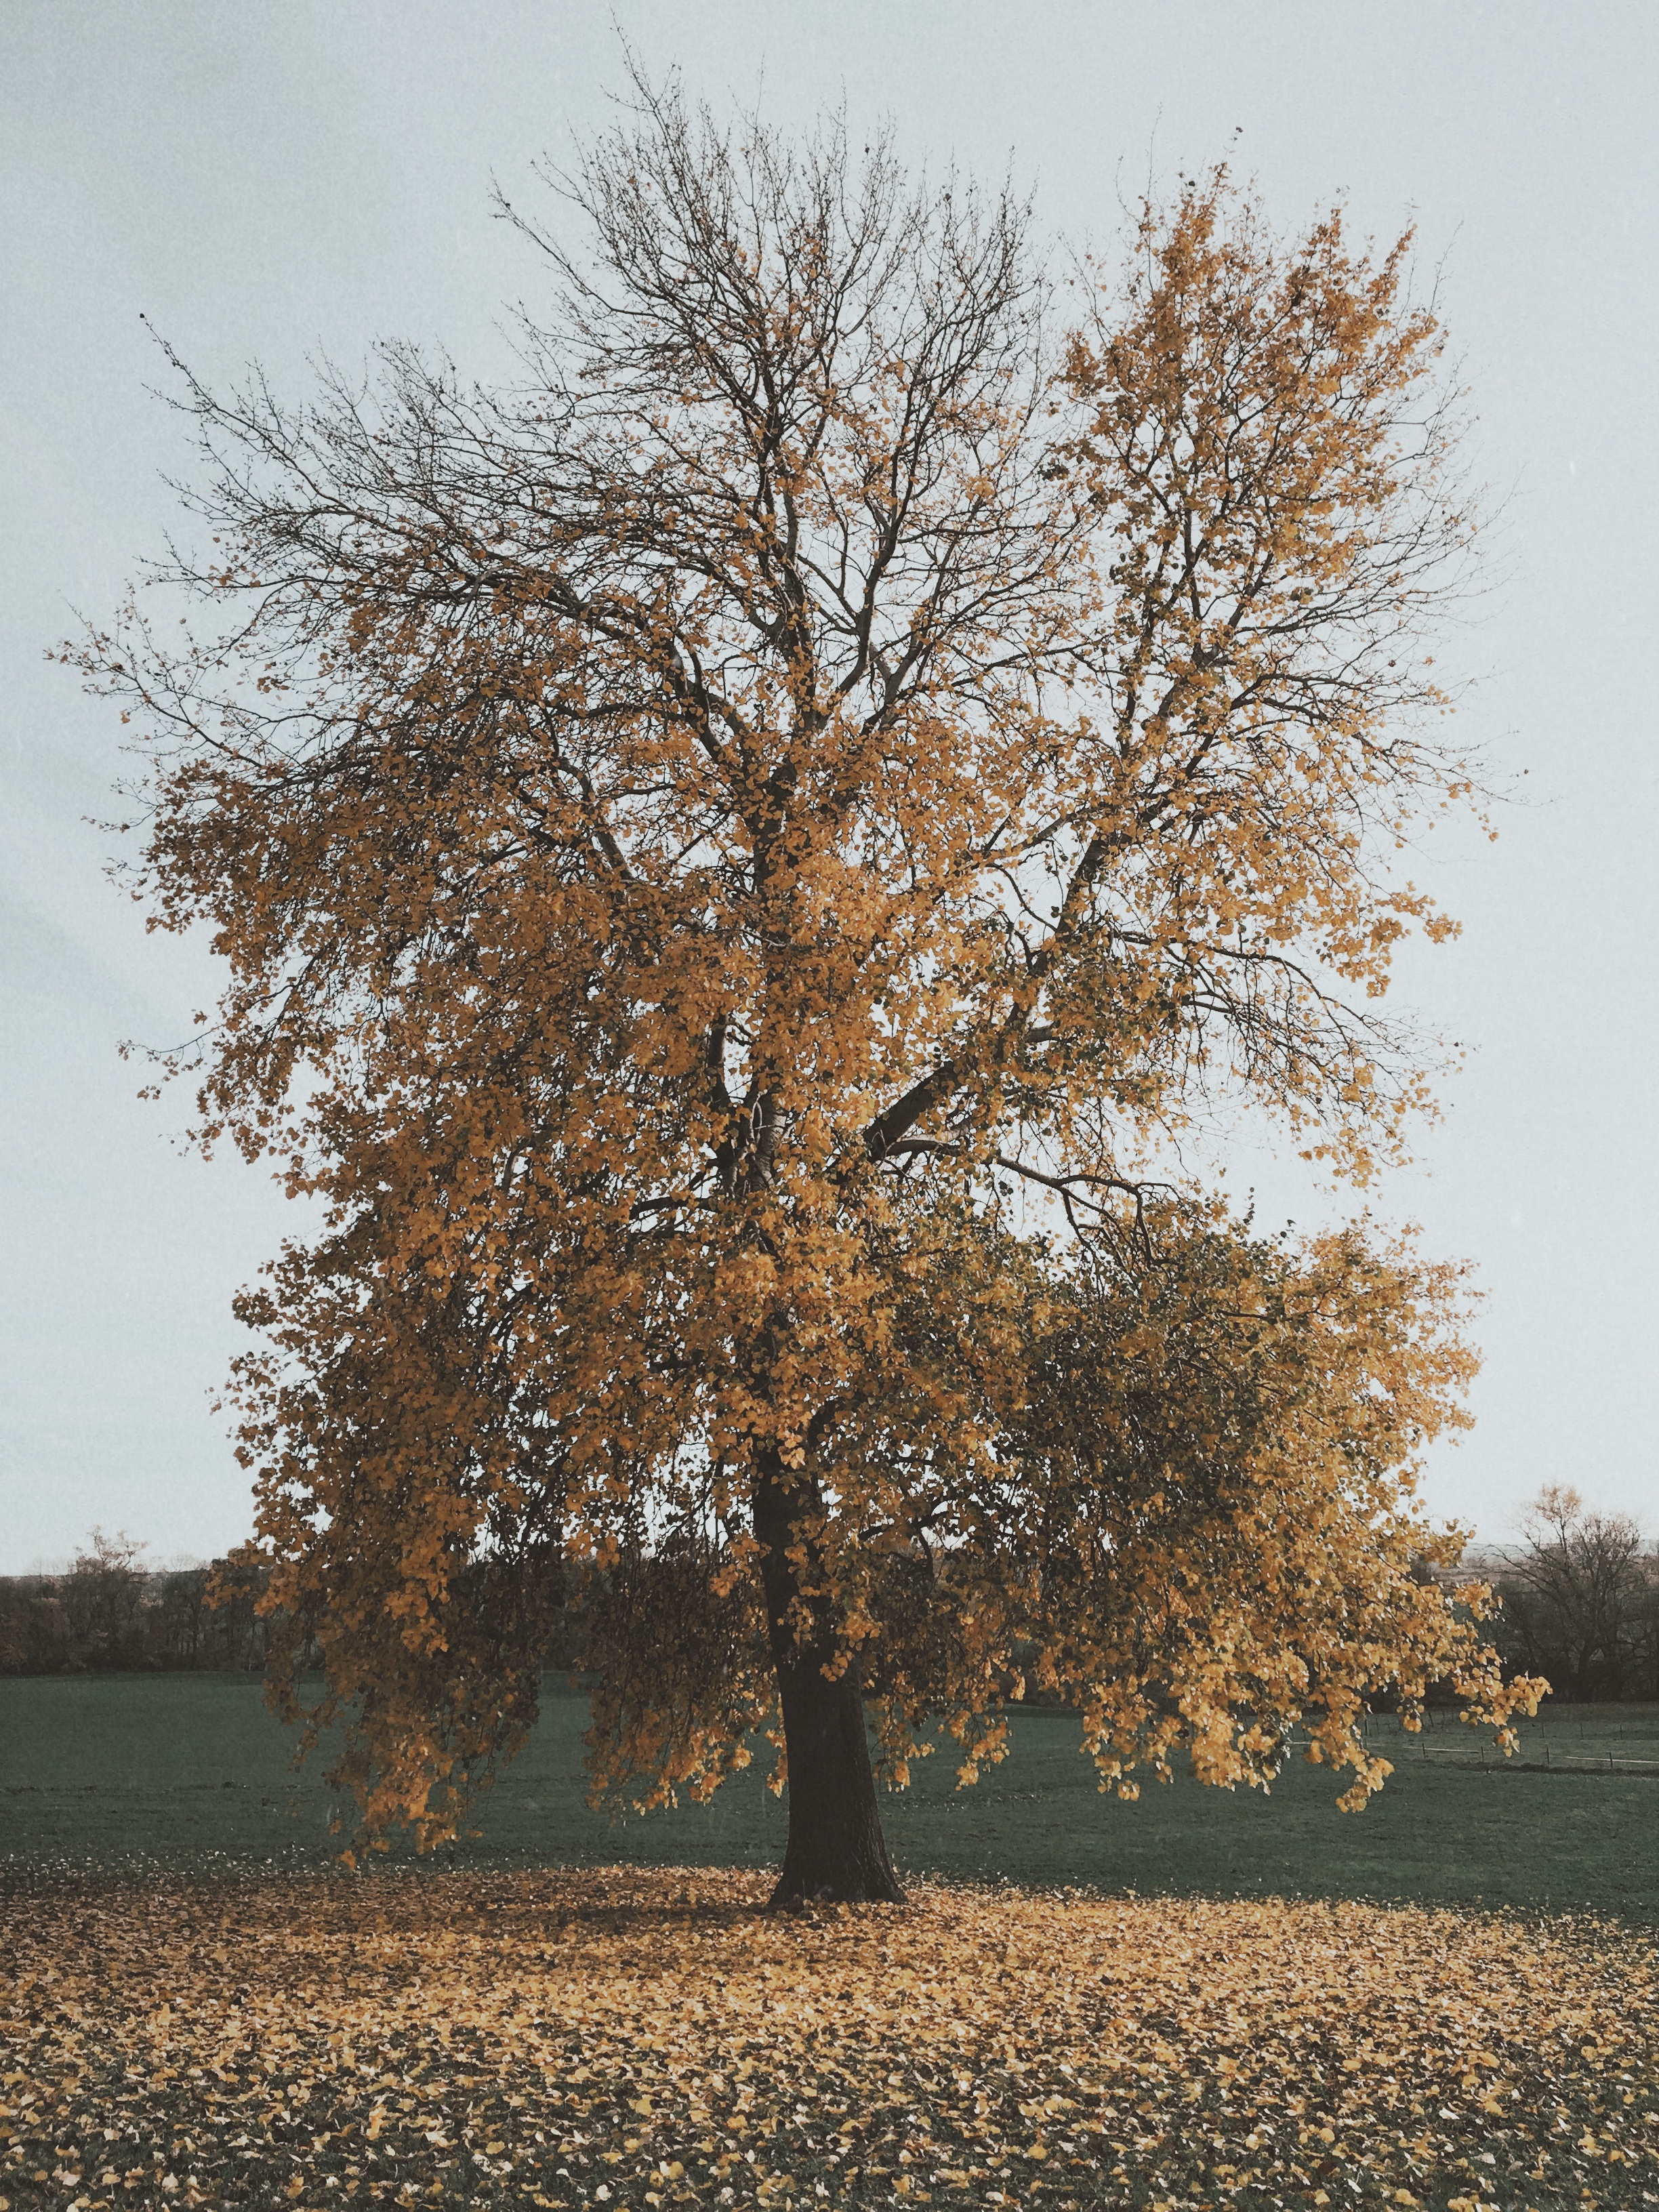
tree, nature, branch, blossom, winter, plant, sunlight, morning, leaf, flower, frost, birch, autumn, season, oak, flowering plant, atmospheric phenomenon, woody plant, land plant